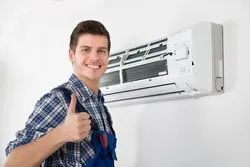
Label: AC_REPAIR_SERVICE